Jim Hickey (baseball, born 1961)

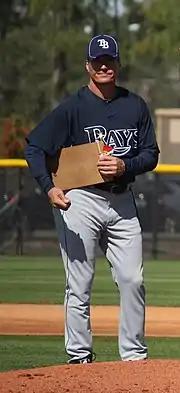
Hickey during 2010 spring training

In , Hickey was promoted to pitching coach for the Astros' Triple-A affiliate, the New Orleans Zephyrs. That year, the Zephyrs won the first-ever Triple-A World Series, pitting the Pacific Coast League (PCL) champion against the International League champion. In , the Zephyrs had the second-best ERA in the PCL (3.75 to Tacoma's 3.74) en route to the Pacific Coast League championship. In 2002, Hickey was named a coach for the All-Star Futures Game in Milwaukee and also was a member of the coaching staff for the Triple-A All-Star Game. At the end of the 2002 season, he was named the Astros Player Development Man of the Year. In 2002 and , Hickey's pitching staff led the PCL in ERA with a 3.40 mark and a league-leading 11 shutouts.